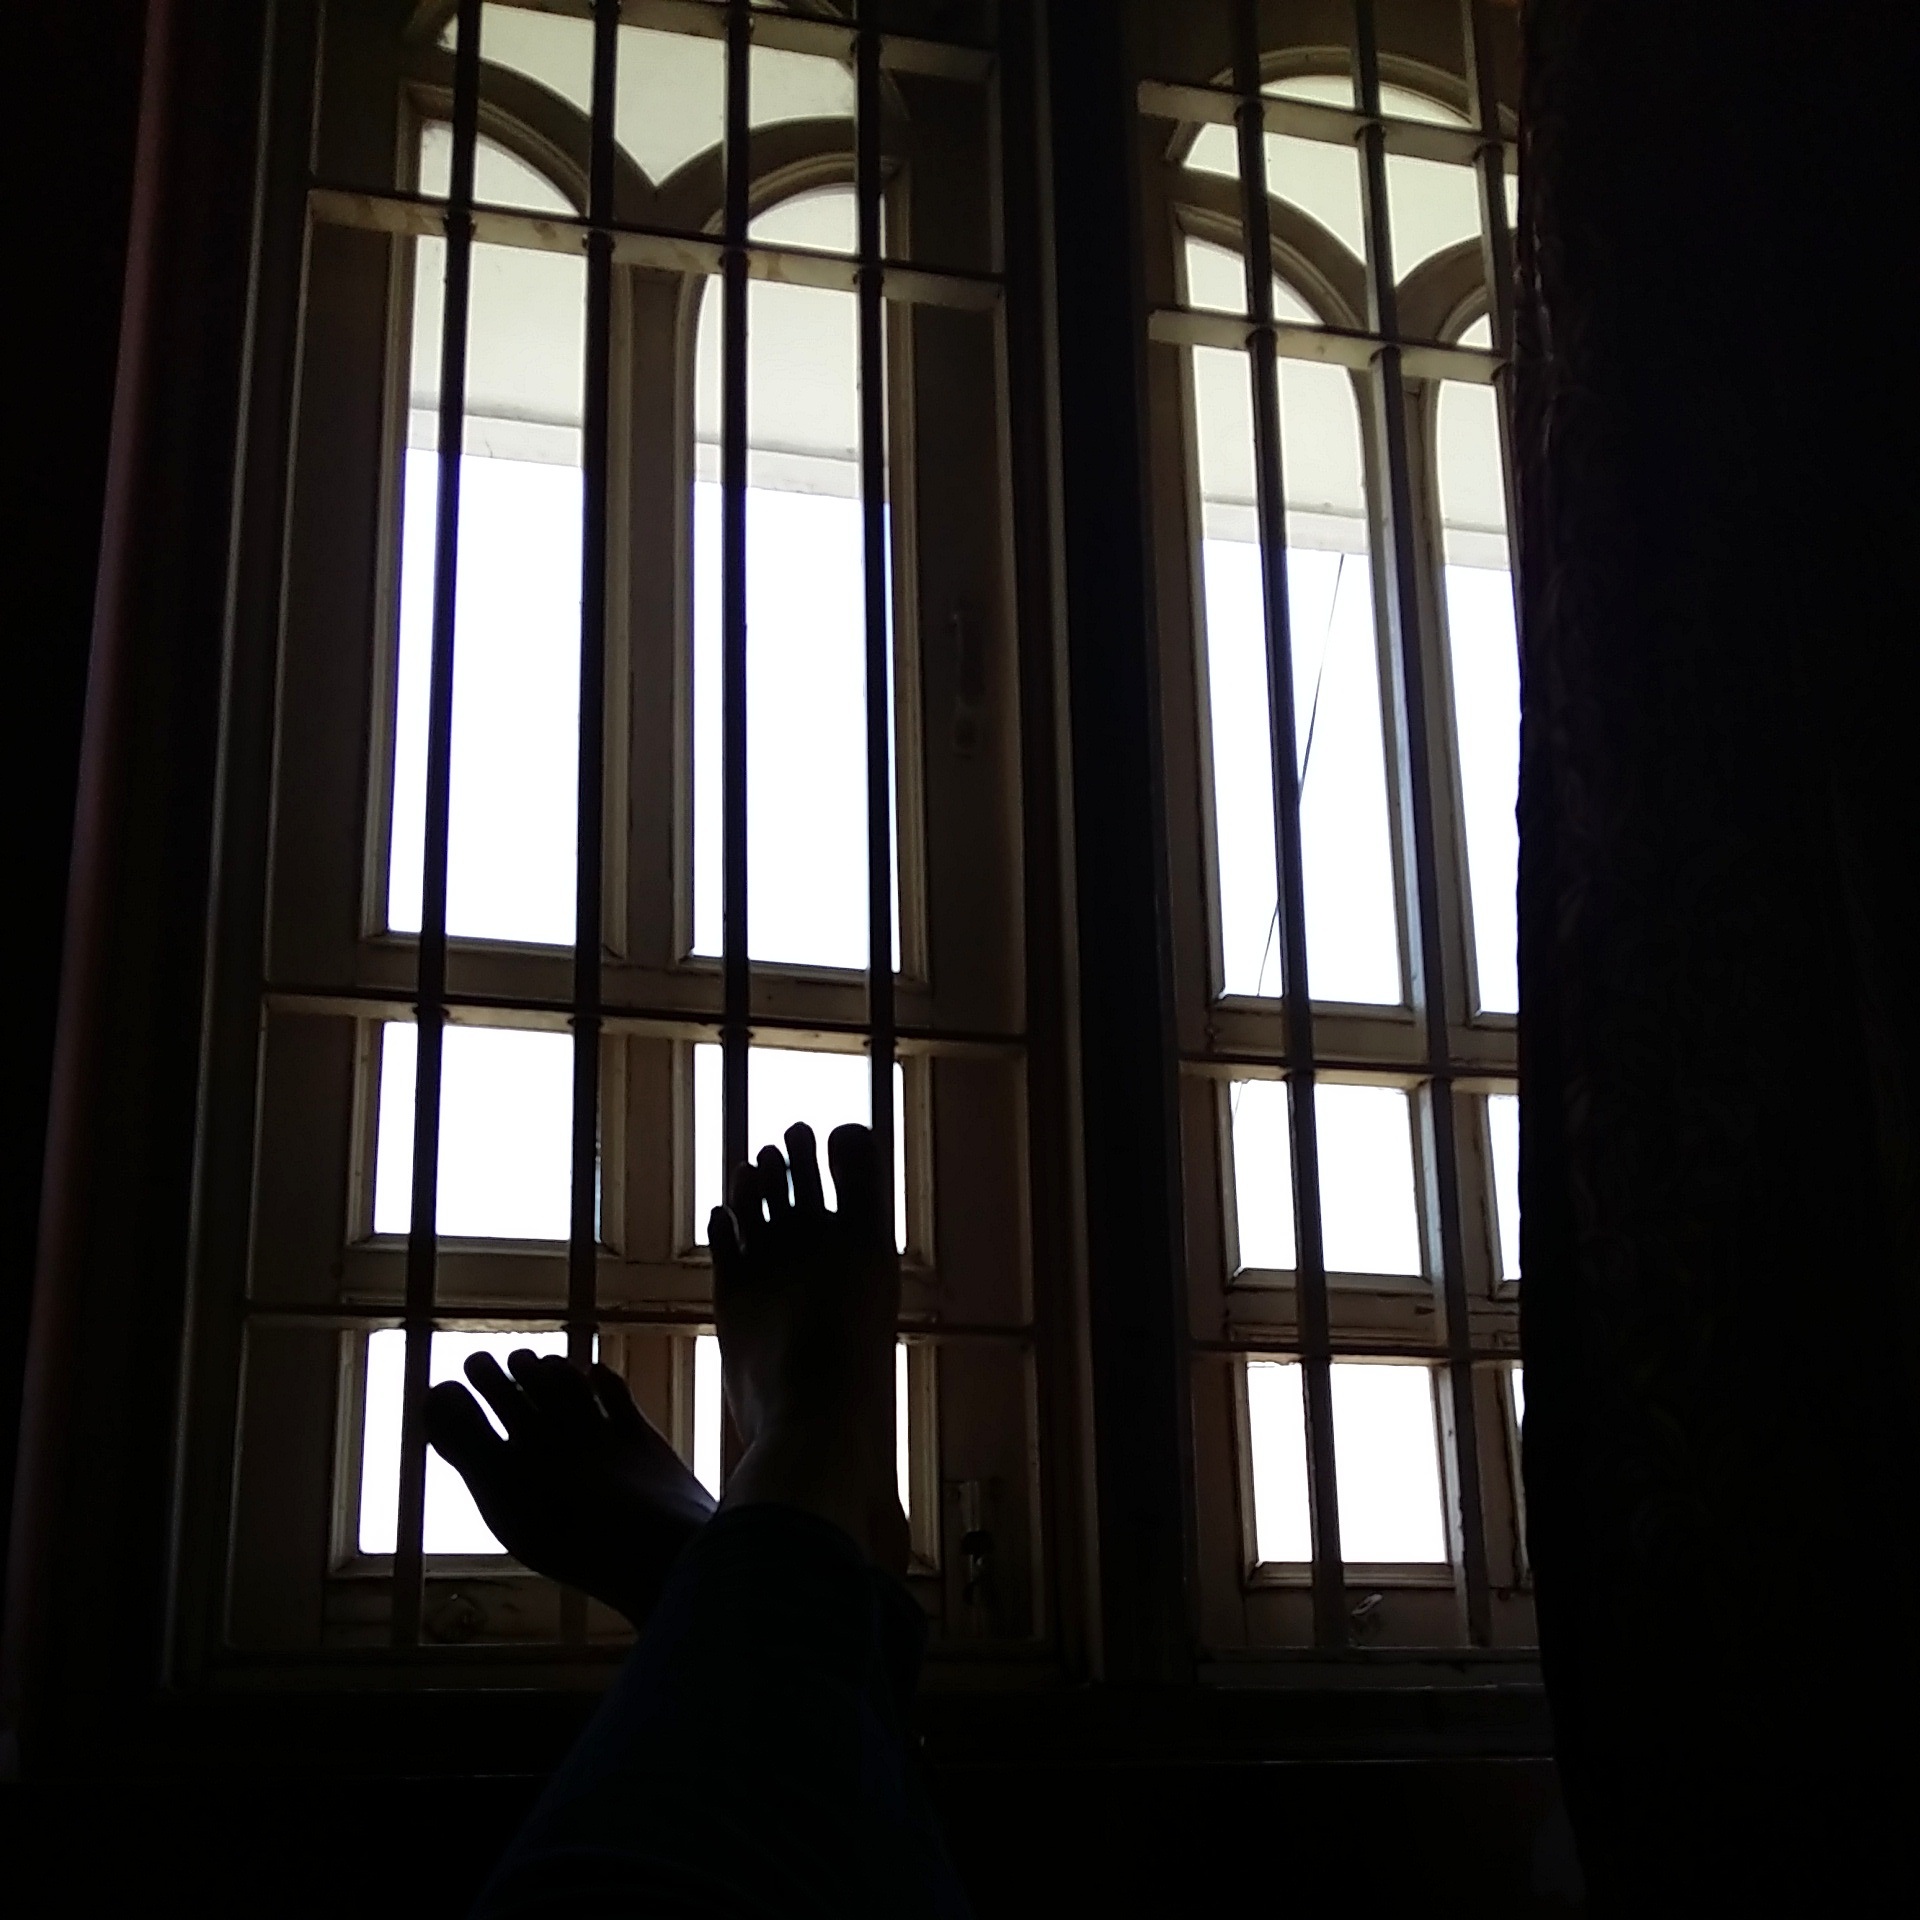
light, window, glass, darkness, lighting, interior design, symmetry, daylighting